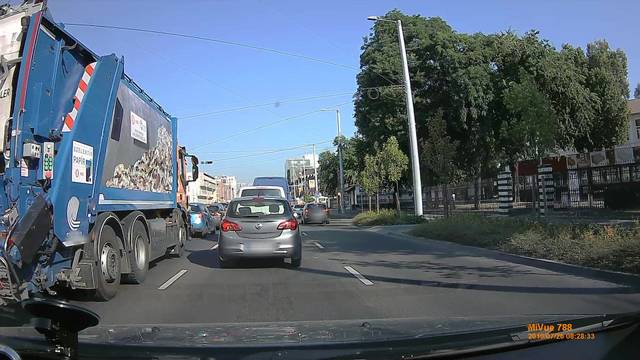
Region: Hungary
Coordinates: 47.525, 19.08